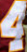
Number: 4